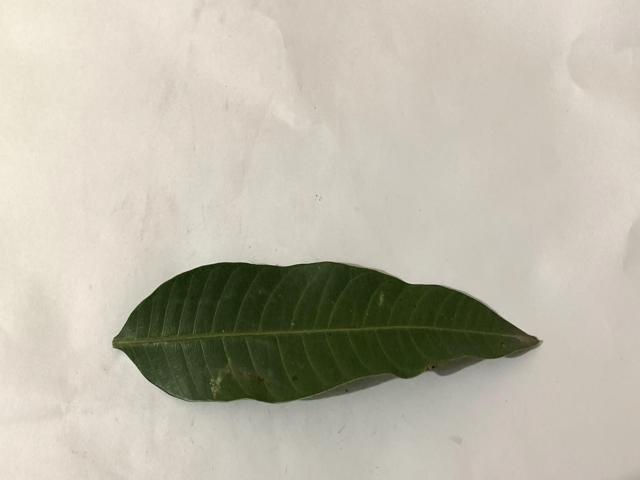
Mango leaf variety: Banana